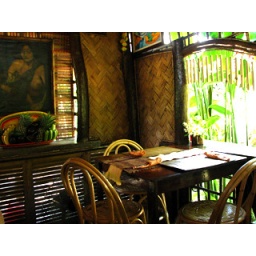
dining table by the window